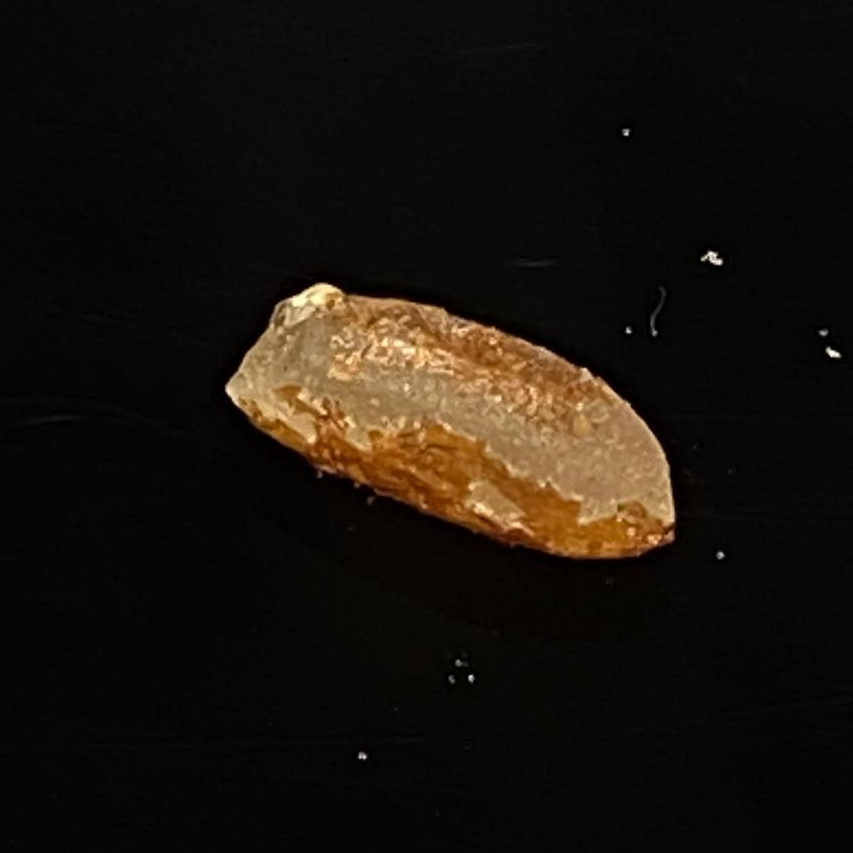
Rice variety: Ganjiya